Philémon Yang

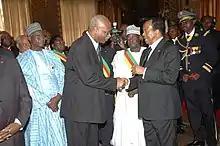
Philémon Yang shaking hands with President Paul Biya in 2012.

On 30 June 2009 President Paul Biya appointed Yang as Prime Minister of Cameroon, replacing Ephraïm Inoni. Yang's appointment marked the largest government shake-up since his predecessor was appointed in 2004. Biya stated on state radio that three ministers from the previous government had switched places, six new names were added while six portfolios were cut entirely. The opposition said that it did not expect a great deal of change due in part to the continuance of a large government. It had been hoping for 30 ministerial positions to be cut, but there remained over 60 ministers. The reshuffle was believed to have been spurred by public anger over rising food prices and discontent with high levels of government corruption. Adding to this, the move was seen as an attempt by Biya to shore up support for the next presidential election in 2011. In addition to Yang, new ministers were appointed for defence, posts and telecommunications, communication, education, promotion of women, water and energy, and sports.